Chicecream

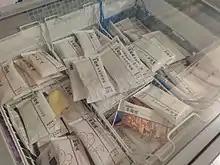
Different flavors of Chicecream

Chicecream is a Chinese premium ice cream company, known for its high prices and for being a home-grown Chinese luxury ice cream company as opposed to a Western import. Founded in 2018 in Shanghai, the company has focused on e-commerce and has become one of China's top-selling ice cream brands, growing in popularity partly with the help of Internet celebrities in the Wanghong economy.